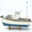
Label: ship